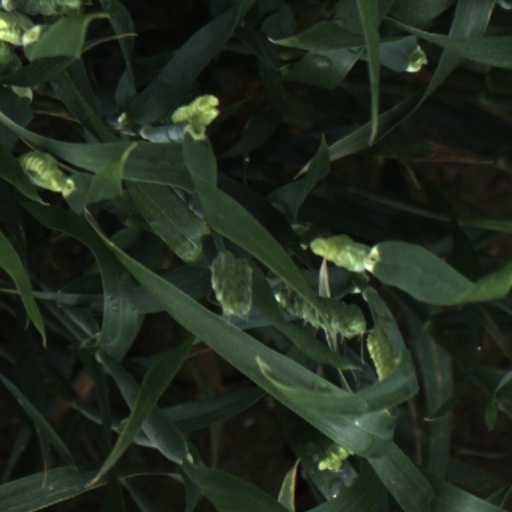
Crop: wheat